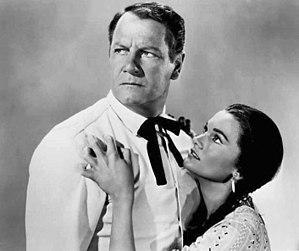
Gloria Talbott est une actrice américaine, née Gloria Maude Talbott le 7 février 1931 à Glendale, ville où elle est morte le 19 septembre 2000.